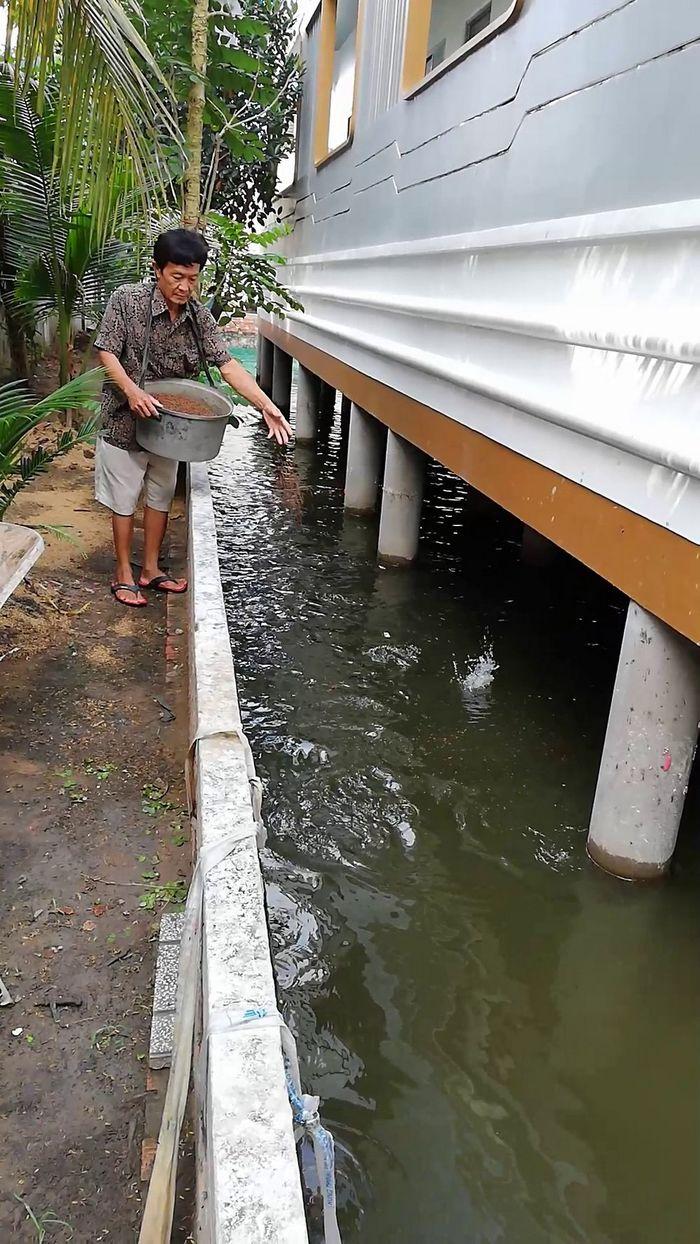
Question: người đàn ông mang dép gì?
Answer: dép lào